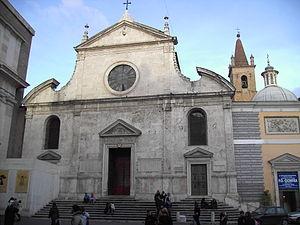
Anges et Démons est un roman policier de Dan Brown paru en 2000. Il compose le premier volet de la pentalogie ayant pour héros le professeur Robert Langdon. Anges et Démons a pour thème la menace des Illuminati, une secte ancestrale luttant contre l'obscurantisme, contre les représentants de l'Église catholique au Vatican.
Anges et Démons est un thriller policier américain réalisé par Ron Howard et sorti en 2009. C'est l'adaptation cinématographique du roman du même nom de l'Américain Dan Brown et compose le second volet de la trilogie cinématographique de Robert Langdon, mais est en fait le premier volet de la tétralogie littéraire, avant Da Vinci Code.